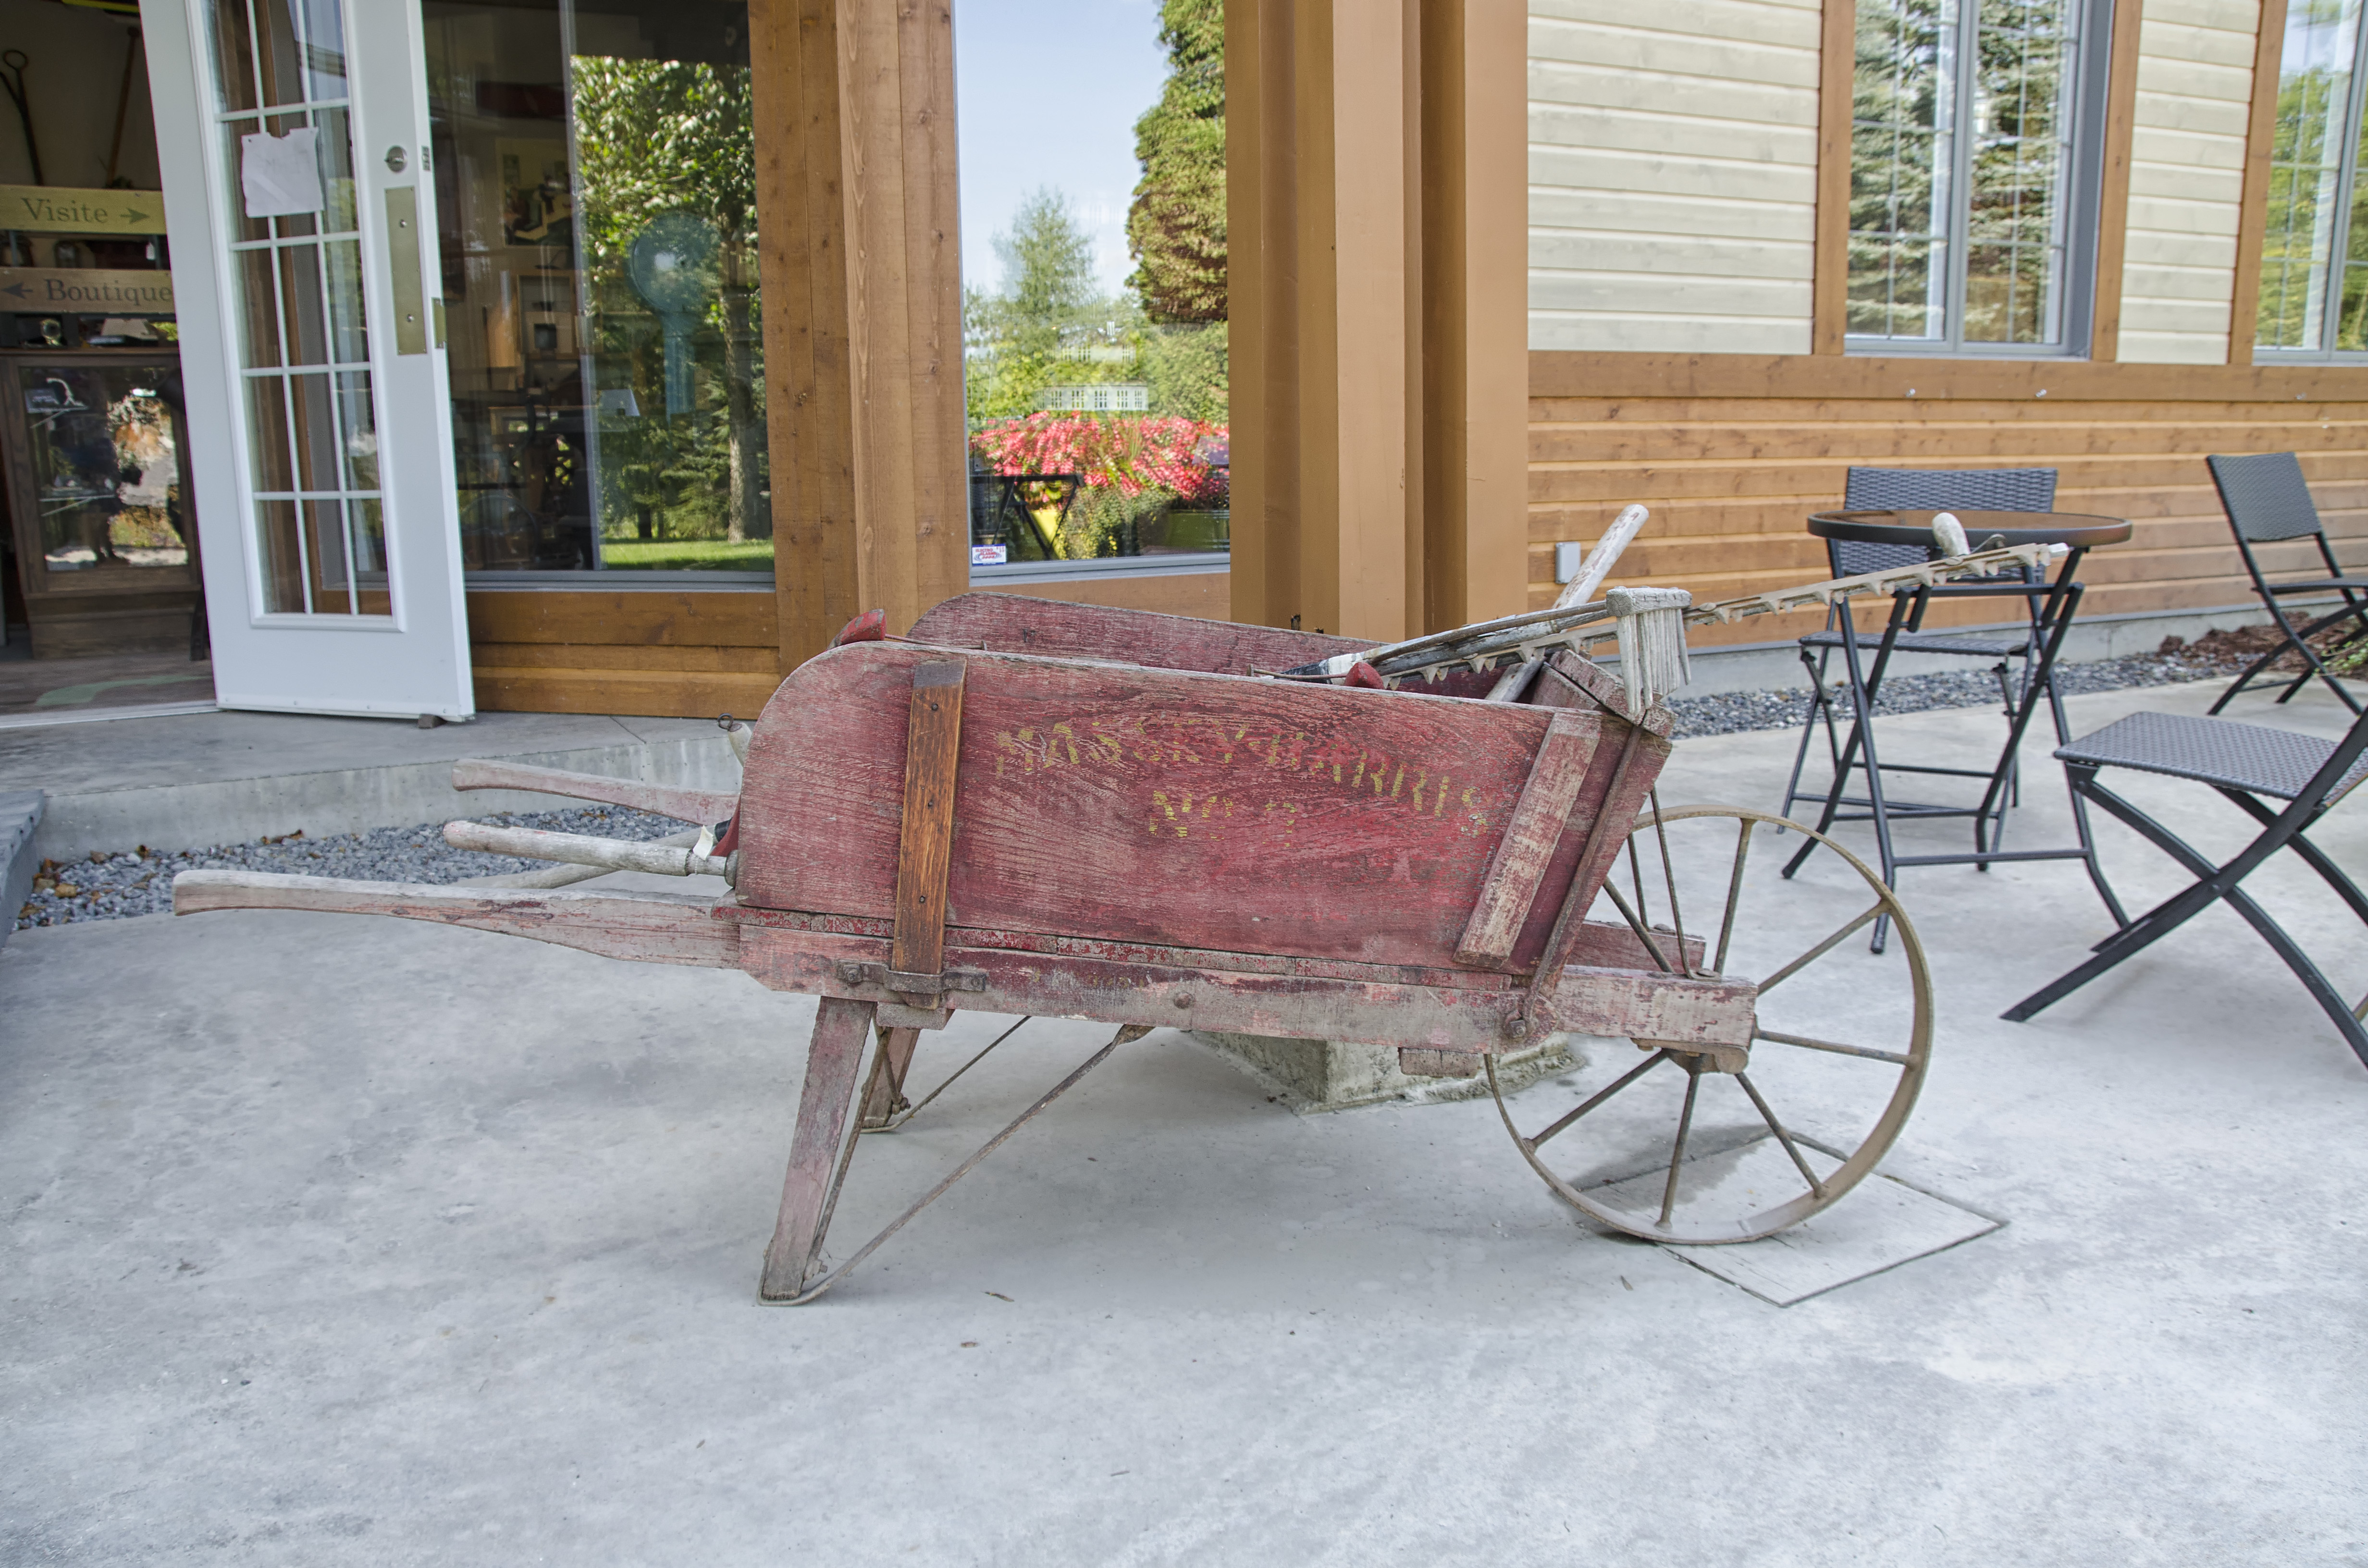
table, wood, bench, chair, furniture, product, canada, carriage, quebec, sherbrooke, divers, various, man made object